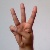
The image shows a hand gesture representing the letter 'W' in Indian Sign Language.